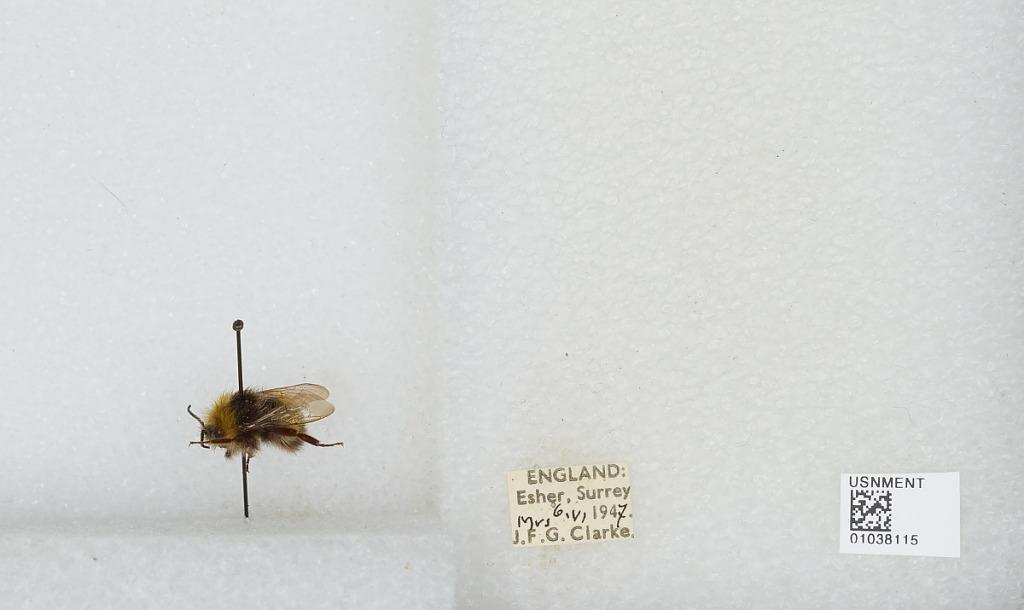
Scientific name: Bombus (Pyrobombus) pratorum (Linnaeus)
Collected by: J. Clarke
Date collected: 1947-6-6
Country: United Kingdom
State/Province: England
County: Surrey
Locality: Esher
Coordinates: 51.3691, -0.365